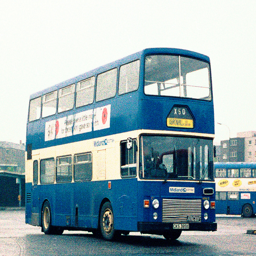
A blue double decker bus trundles down the road.
A CITY BUS IS DRIVING DOWN THE STREET
a blue double decker bus traveling on a paved surface
A blue double-decker bus parked at a station.
Blue two story double deck bus traveling down a road with another bus in view.